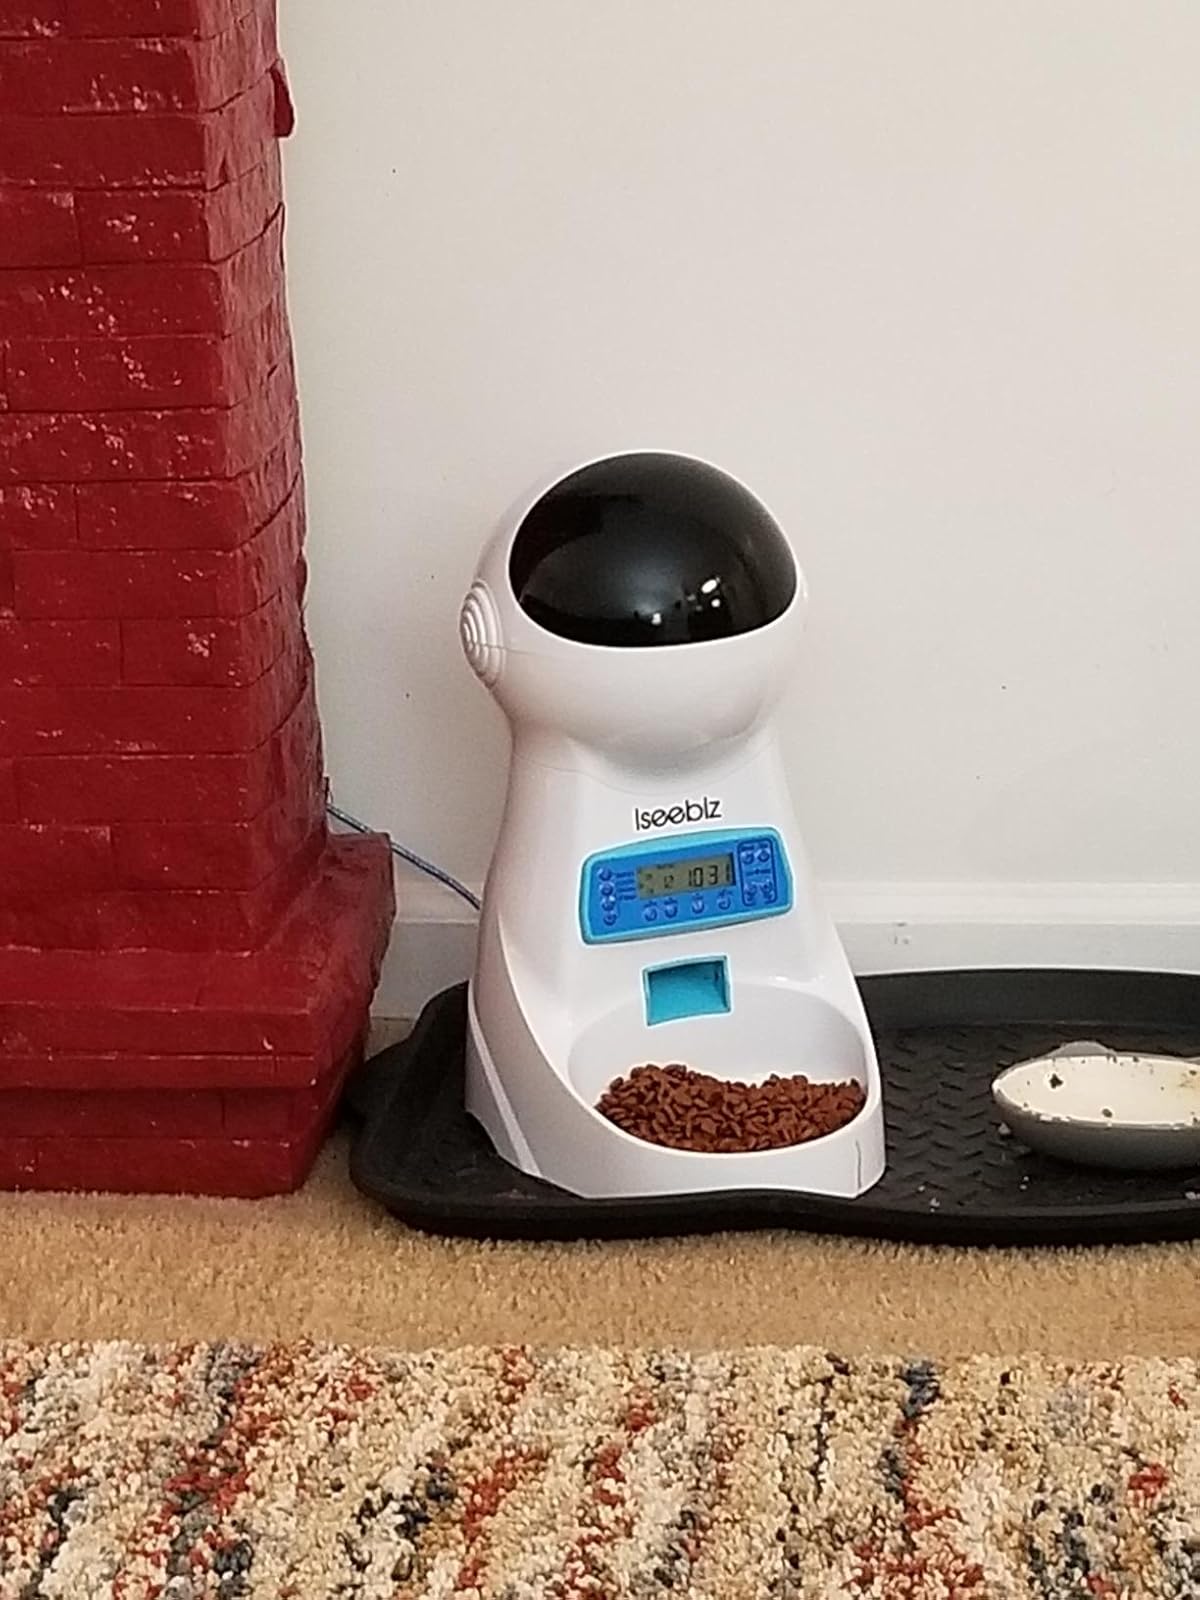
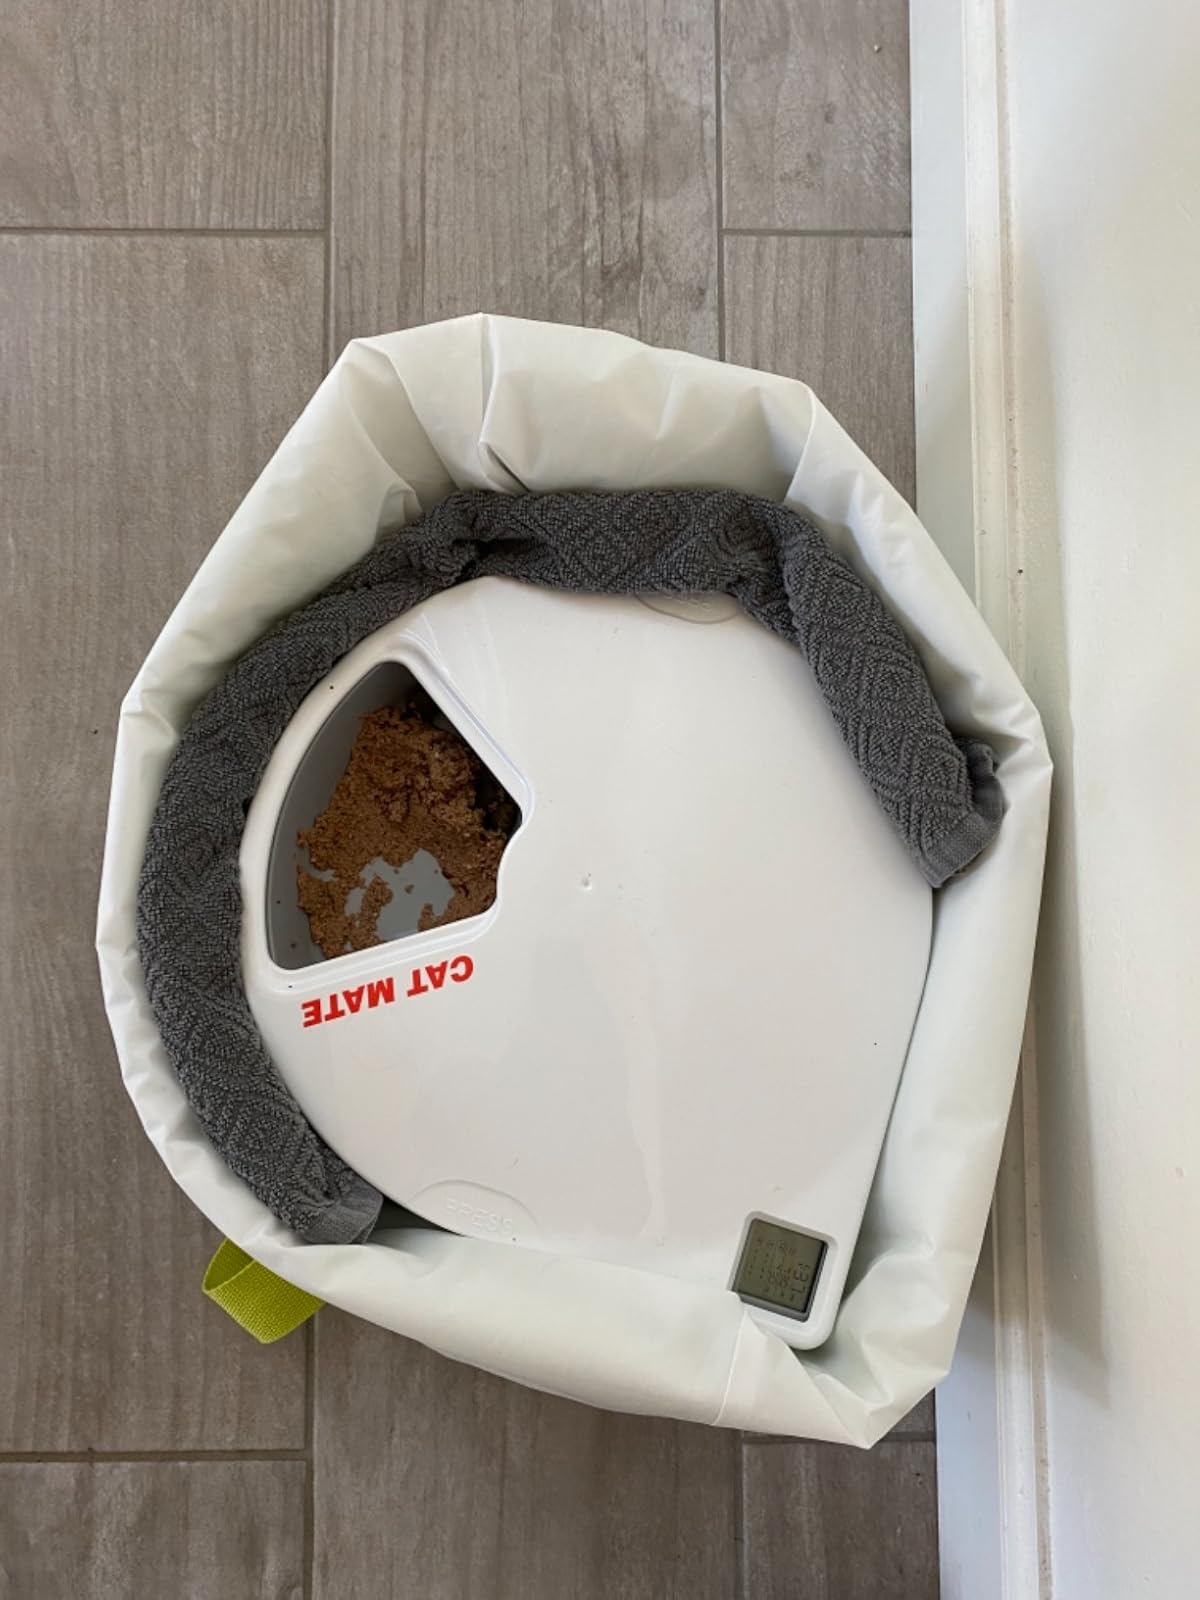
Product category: items_feeder
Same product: no